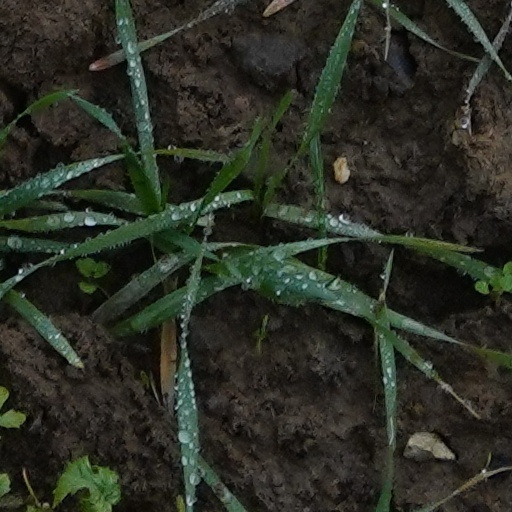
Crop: wheat